Daniel Ricciardo

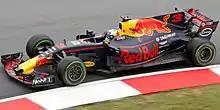
Ricciardo at the 2017 Malaysian Grand Prix

Ricciardo qualified 10th in Australia after spinning into the tyre barrier in Q3. He incurred a five-place grid penalty due to an unscheduled gearbox change as a result of the crash. A gearbox sensor issue prevented him from taking the start and when he did get going, two laps down, a sudden fuel pressure problem ended his race after 25 laps. In China, Ricciardo would finish fourth after narrowly losing out to teammate Max Verstappen on the last lap. Starting fourth at the , and after a poor safety car restart which dropped him three places, he was able to pass Felipe Massa and finish in fifth. He endured a second retirement in four races at the , pulling out on lap 5 due to brake issues. Ricciardo scored his first podium of the year, with third in Spain, albeit finishing over a minute behind the leaders. This marked the start of five consecutive podiums. He qualified fifth at the , and a strong overcut allowed him to jump Verstappen and Valtteri Bottas for another third place. Yet another third place followed in Canada after jumping Kimi Räikkönen, and inheriting positions after Vettel stopped for a front wing change and Verstappen retired.